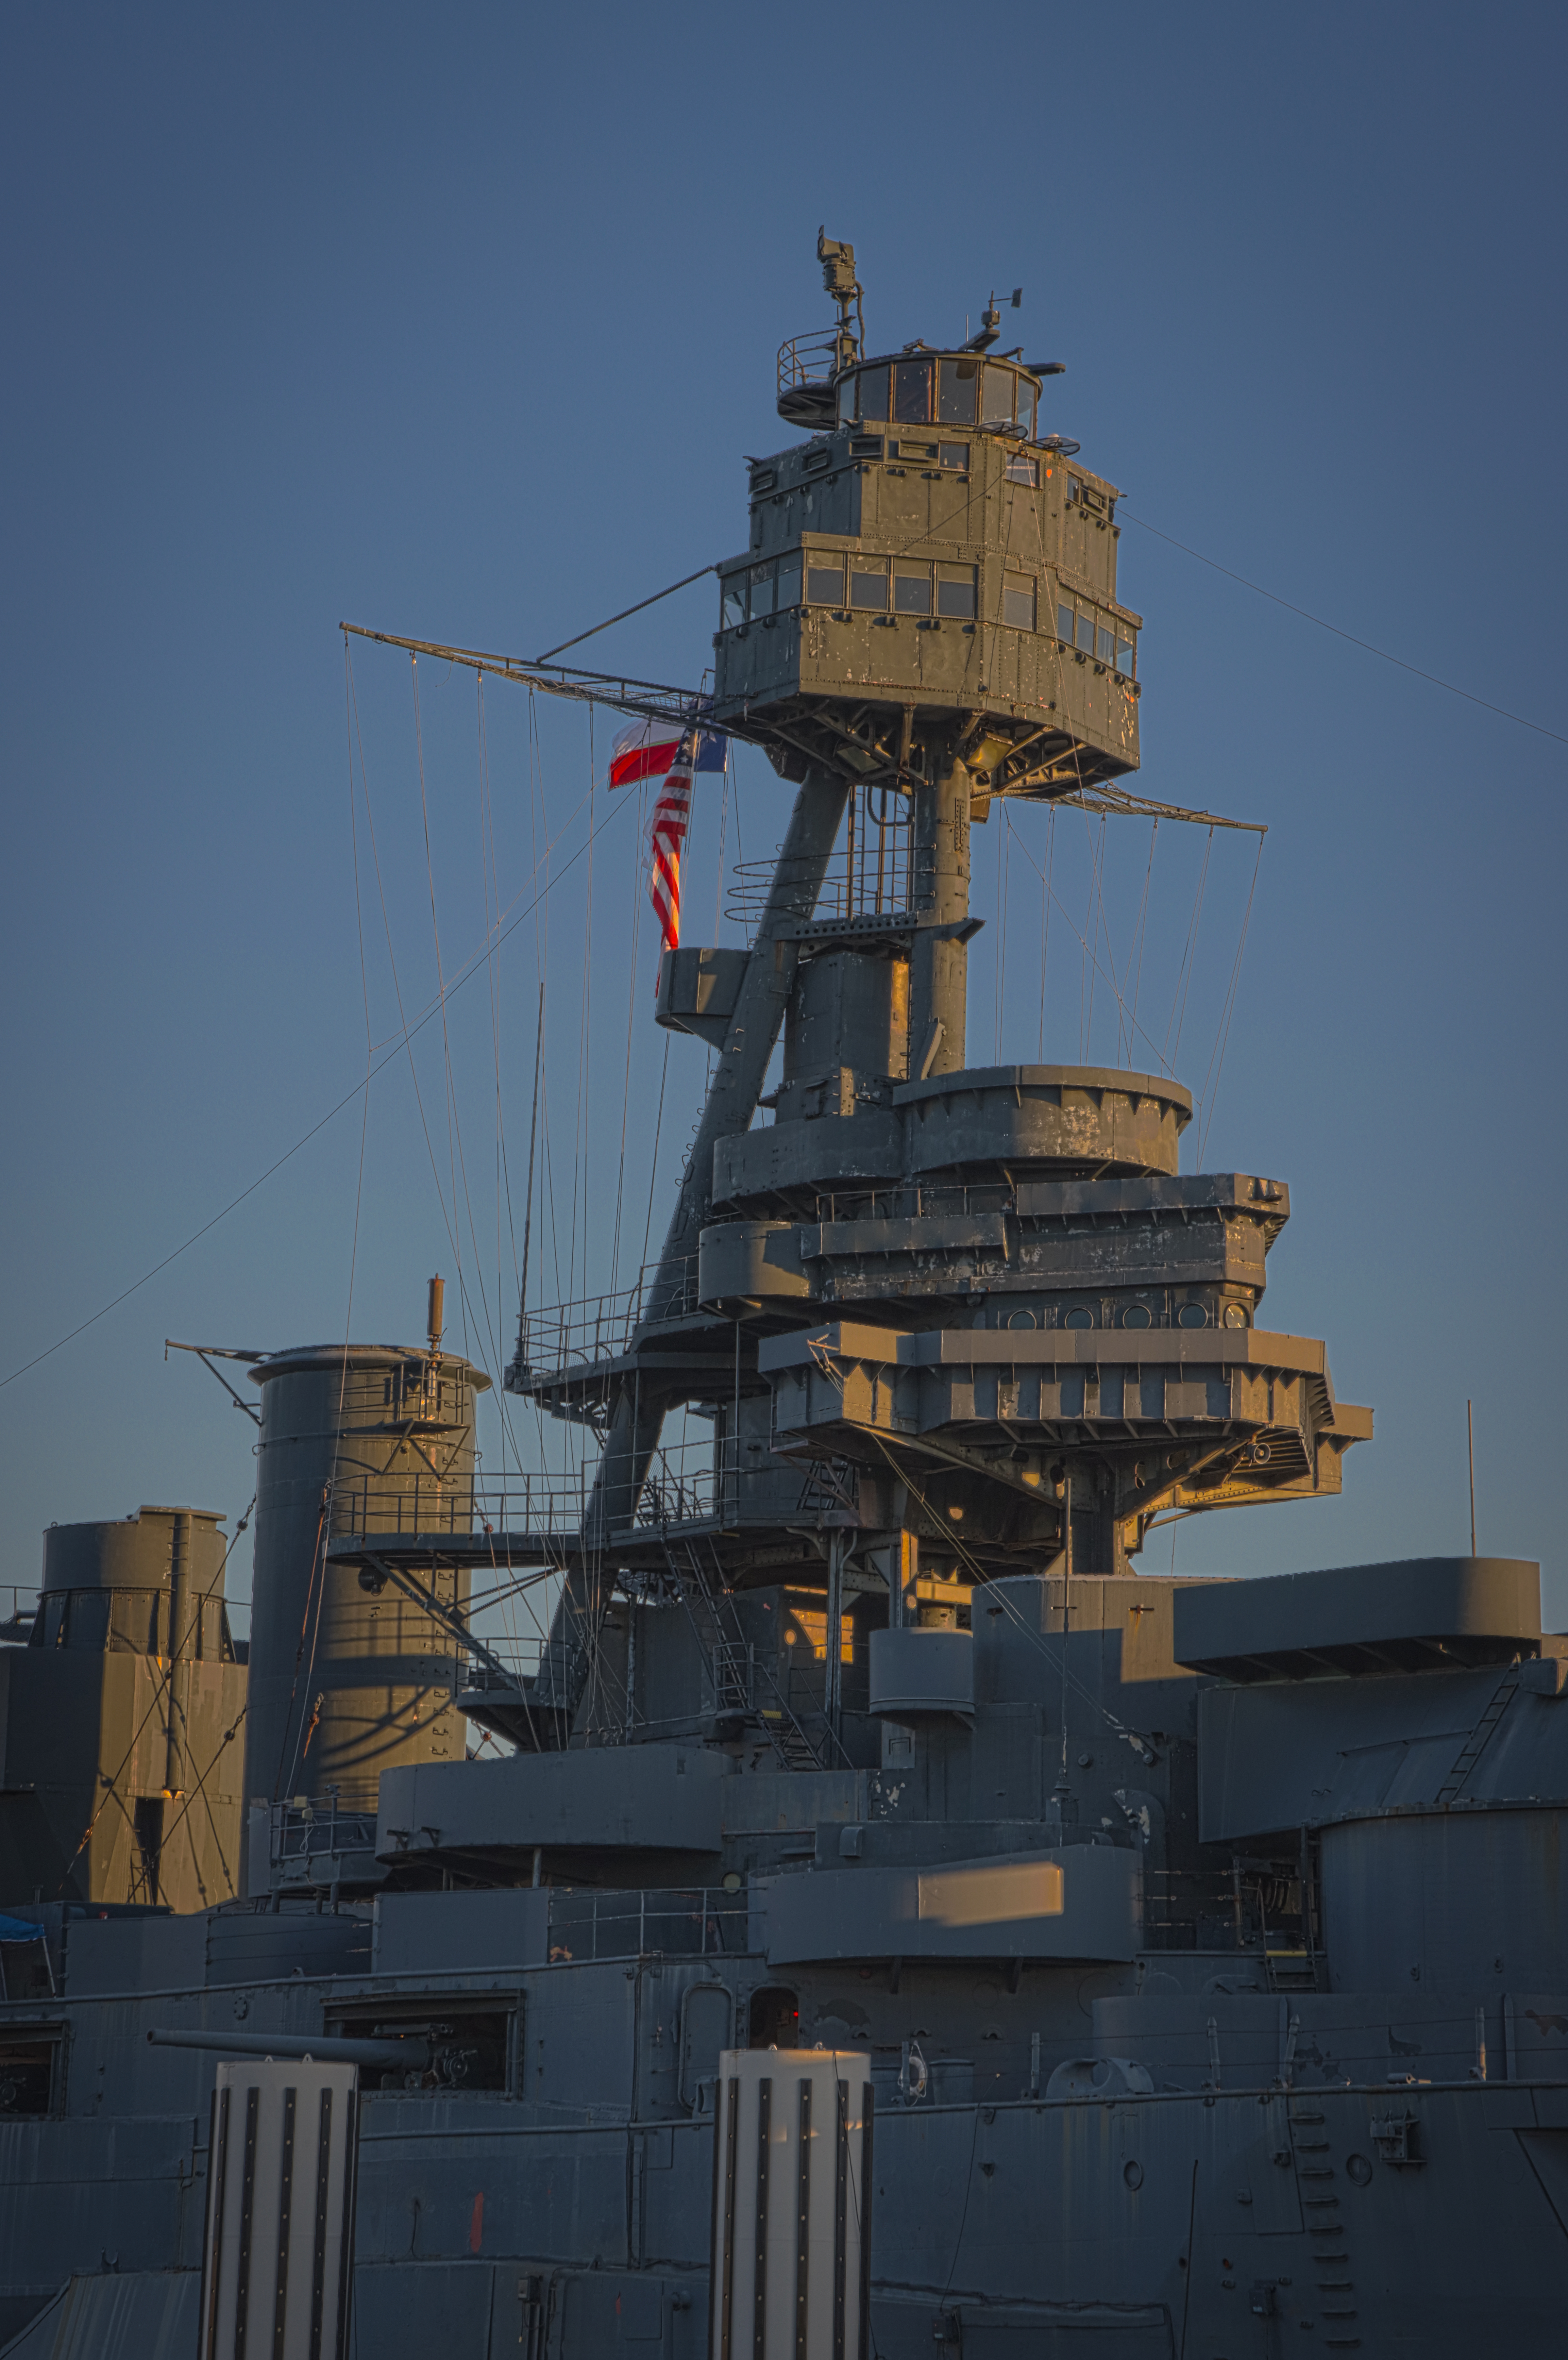
texas, water, sky, outdoors, ship, barge, boat, building, city, dusk, electricity, tower, watercraft, naval architecture, heat, engineering, evening, warship, naval ship, composite material, cruiser, navy, destroyer, horizon